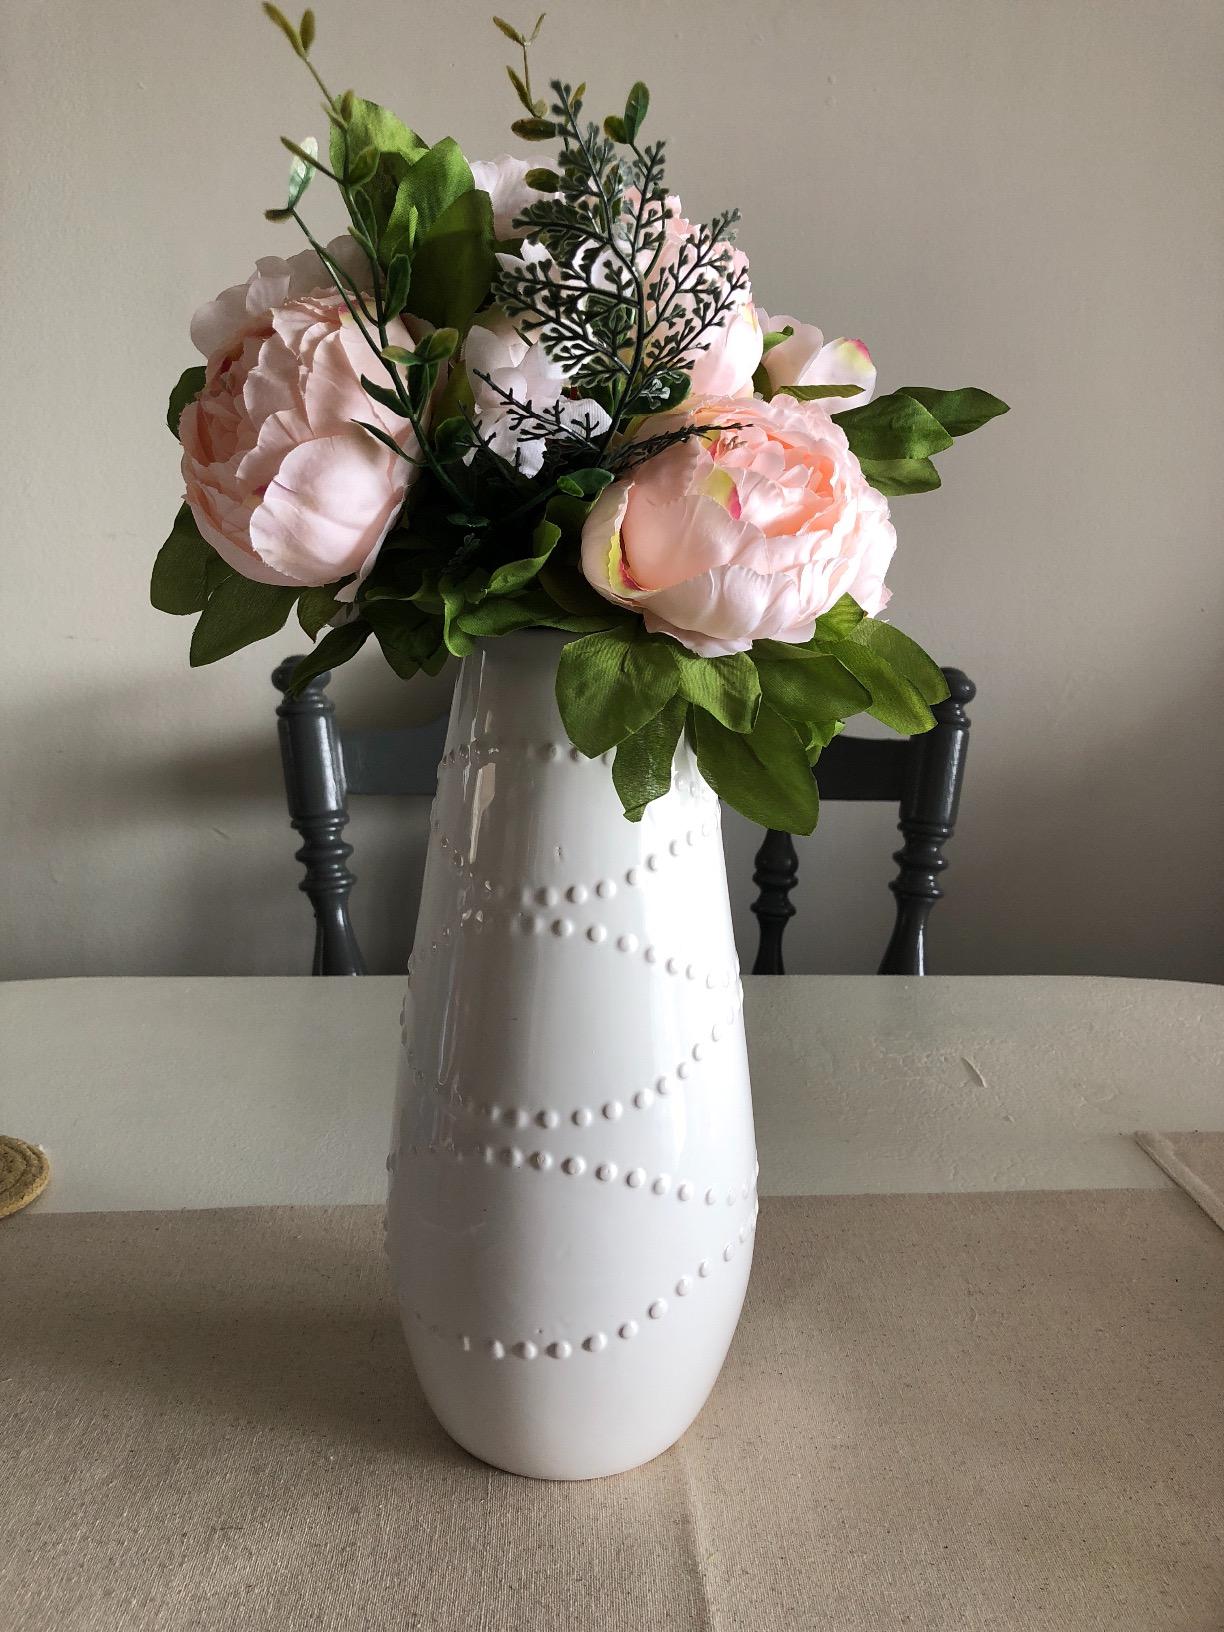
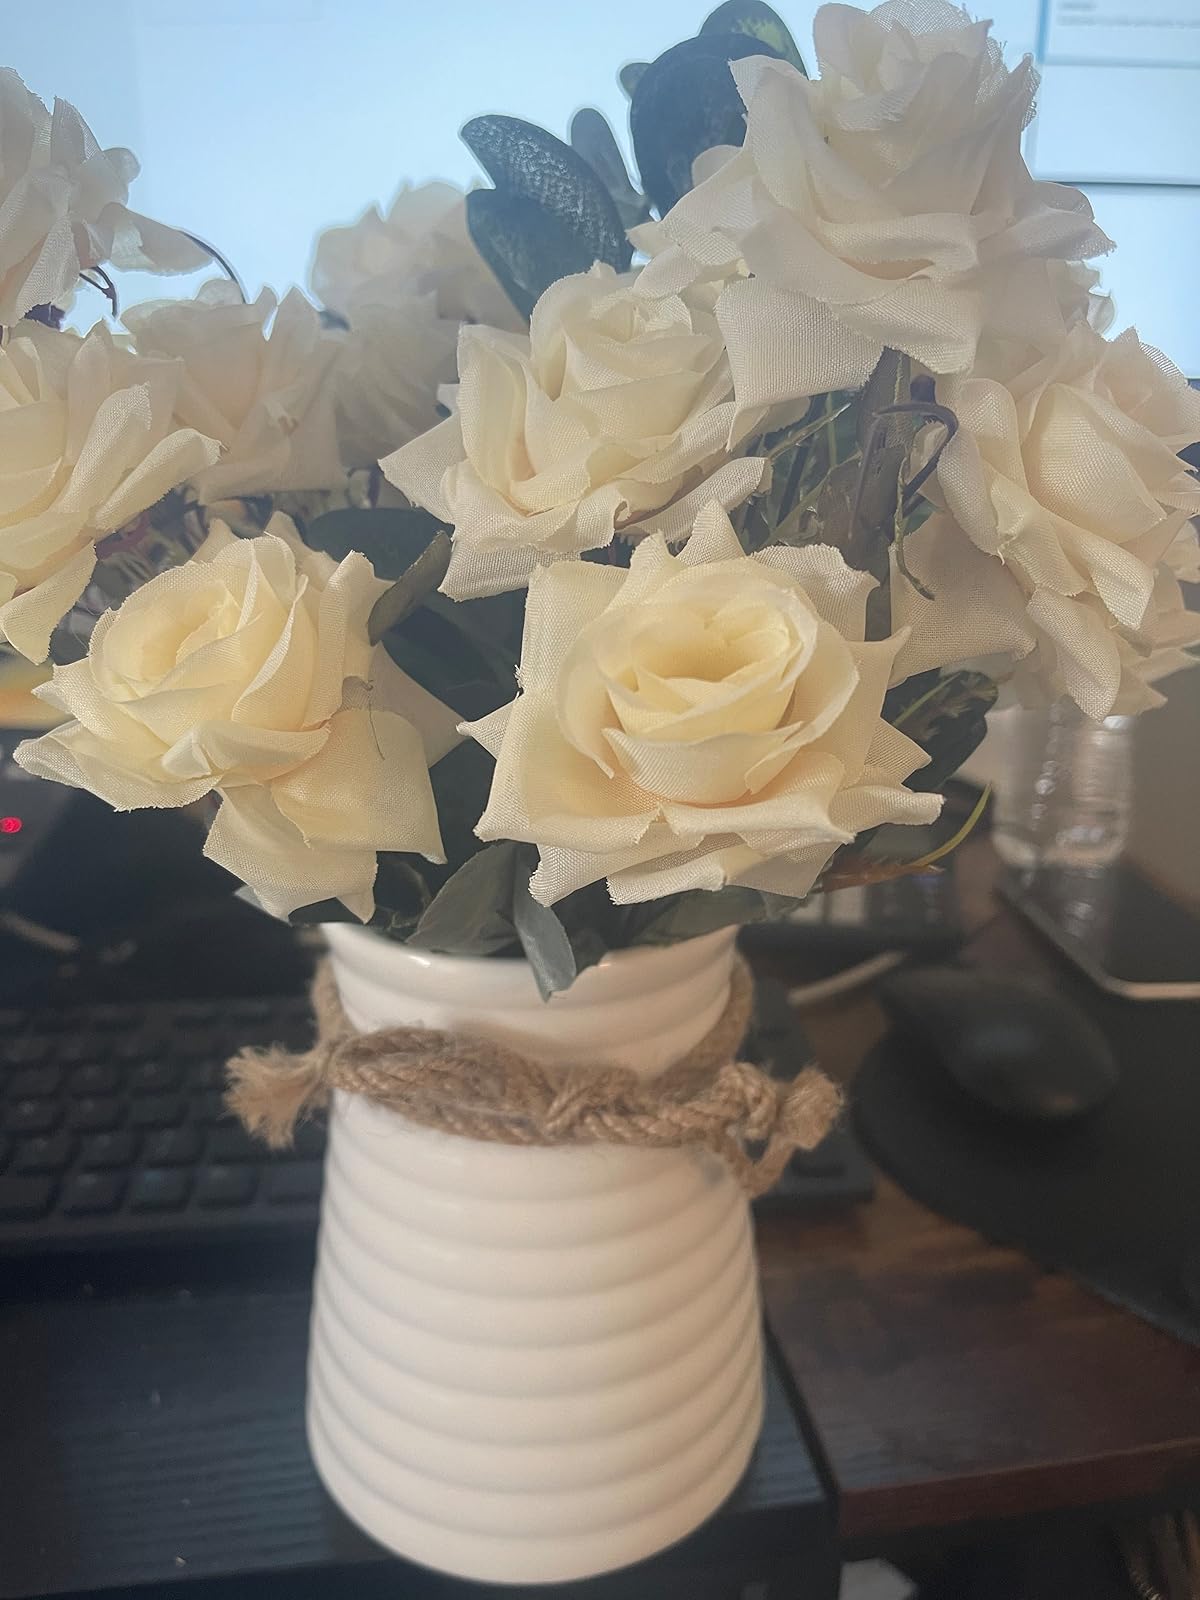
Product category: vase
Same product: no